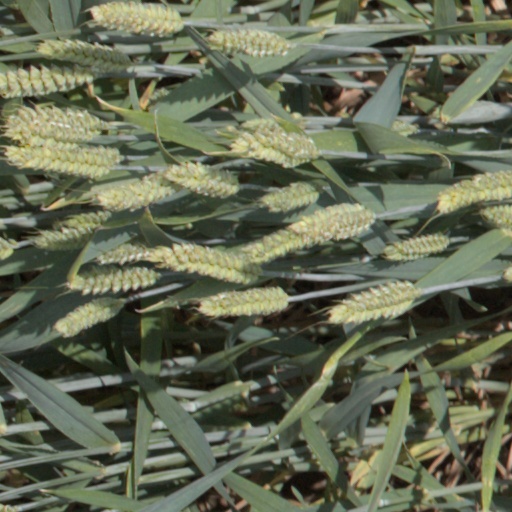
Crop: wheat